Bunzac

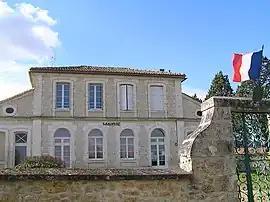
Town hall

Bunzac is a commune in the Charente department in southwestern France.